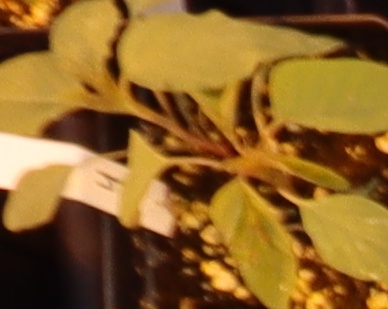
Label: Palmer Amaranth